Moldovans

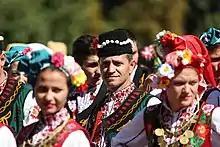
People wearing traditional Moldovan costumes in Chișinău

By the time of the union, the peasants of Bessarabia, who constituted the majority of Romanian speakers in the region, clung to a Moldavian identity and did not undergo the same nation-building as the ones in Romania. Moreover, during the interwar, peasants in all regions of historical Moldavia (Bessarabia, Bukovina and Western Moldavia) where more likely to identify themselves as Moldavians than city-dwellers. Several researchers who visited the area around World War I, including the Romanian historian Ion Nistor and French geographer Emmanuel de Martonne testified that most Bessarabian peasants called themselves Moldavians. On the other hand, the small Moldavian urban elite was Russified to a large degree. Pan-Romanian nationalism was "almost wholly" imported into the region around World War I by propagandists from Transylvania, Bukovina and the Old Kingdom.